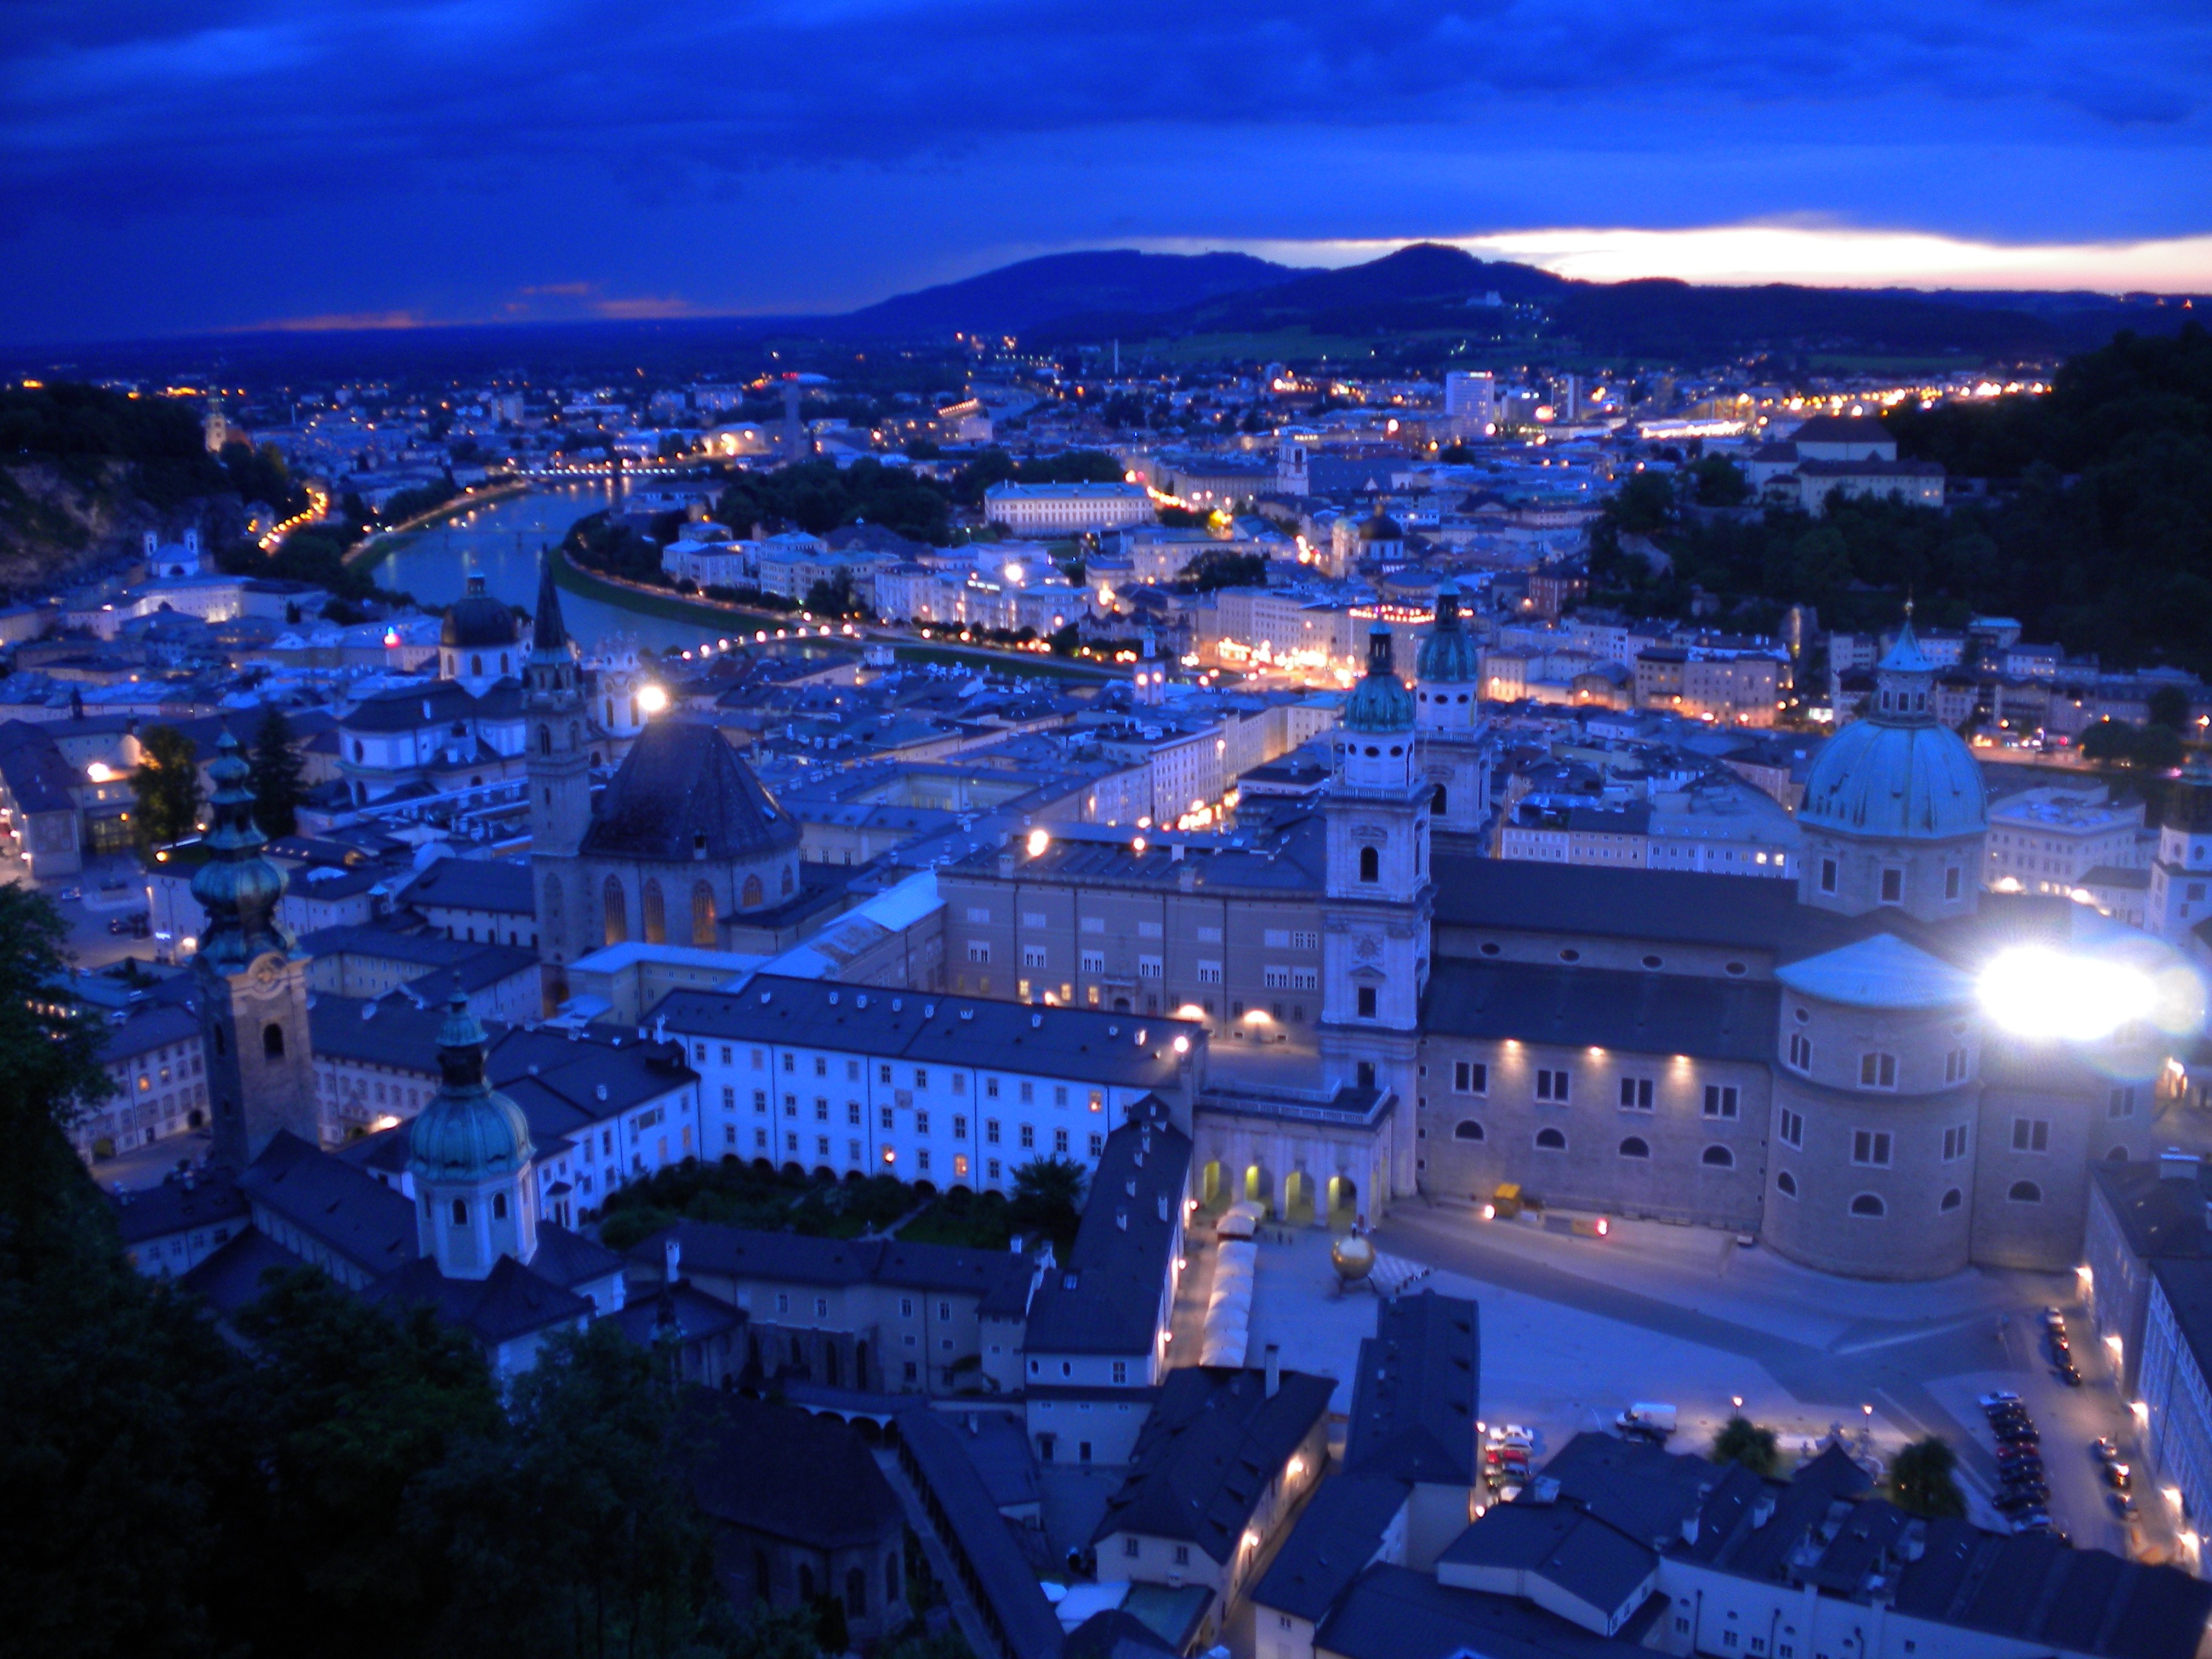
sunset, skyline, night, view, city, cityscape, panorama, dusk, evening, austria, look, salzburg, metropolis, aerial photography, hohensalzburg fortress, human settlement, atmosphere of earth